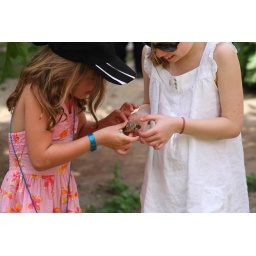
These little French girls had discovered a tiny tortoise in the grass of the courtyard.